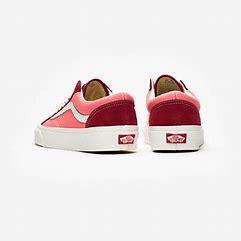
Brand: Vans
Model: Style 36